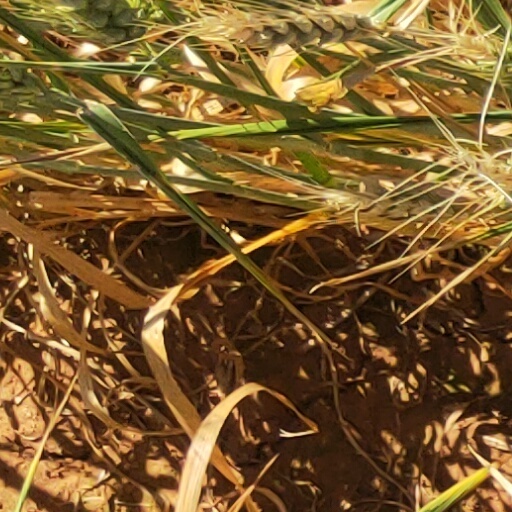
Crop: wheat